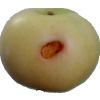
Label: Apple 6